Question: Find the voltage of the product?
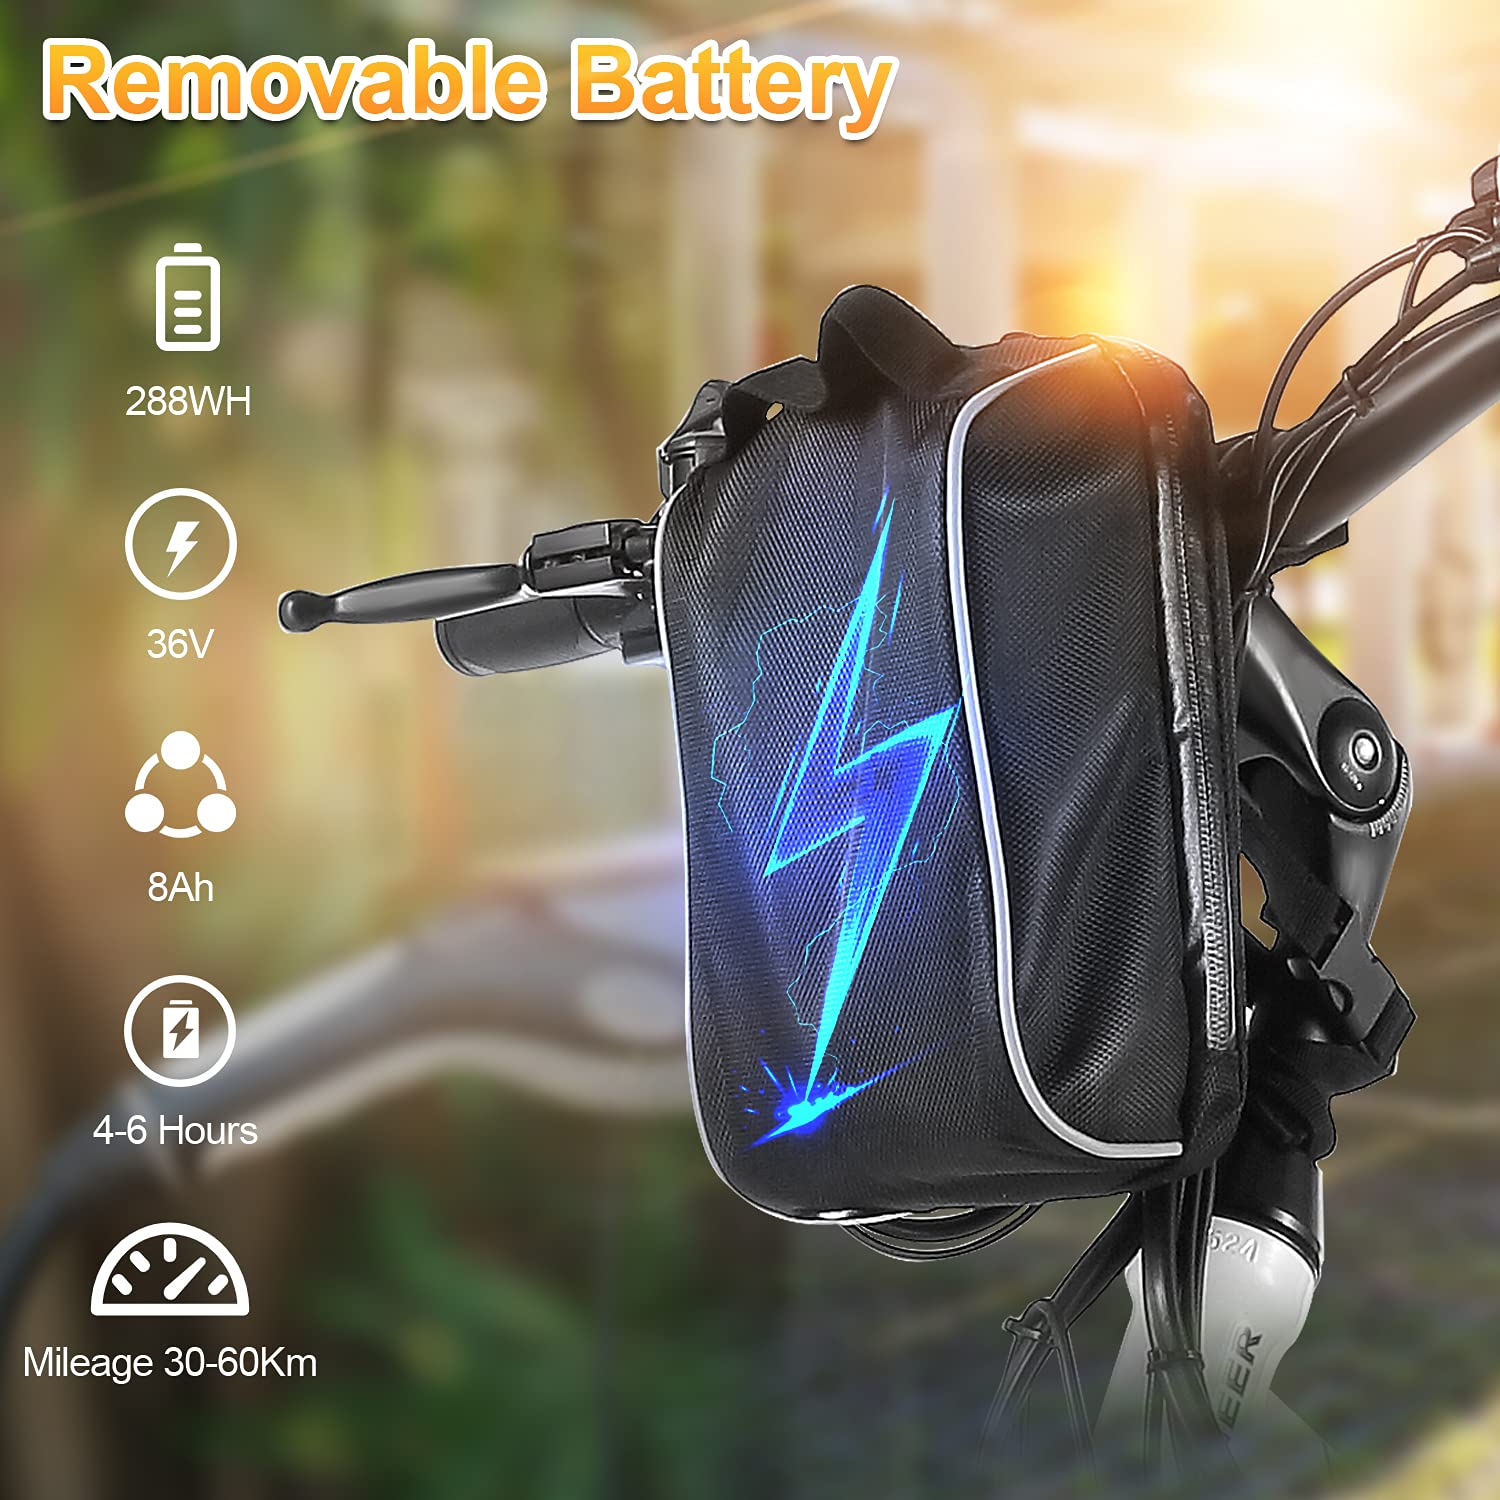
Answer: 36.0 volt